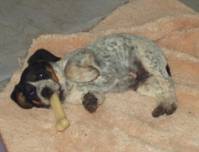
Label: dog